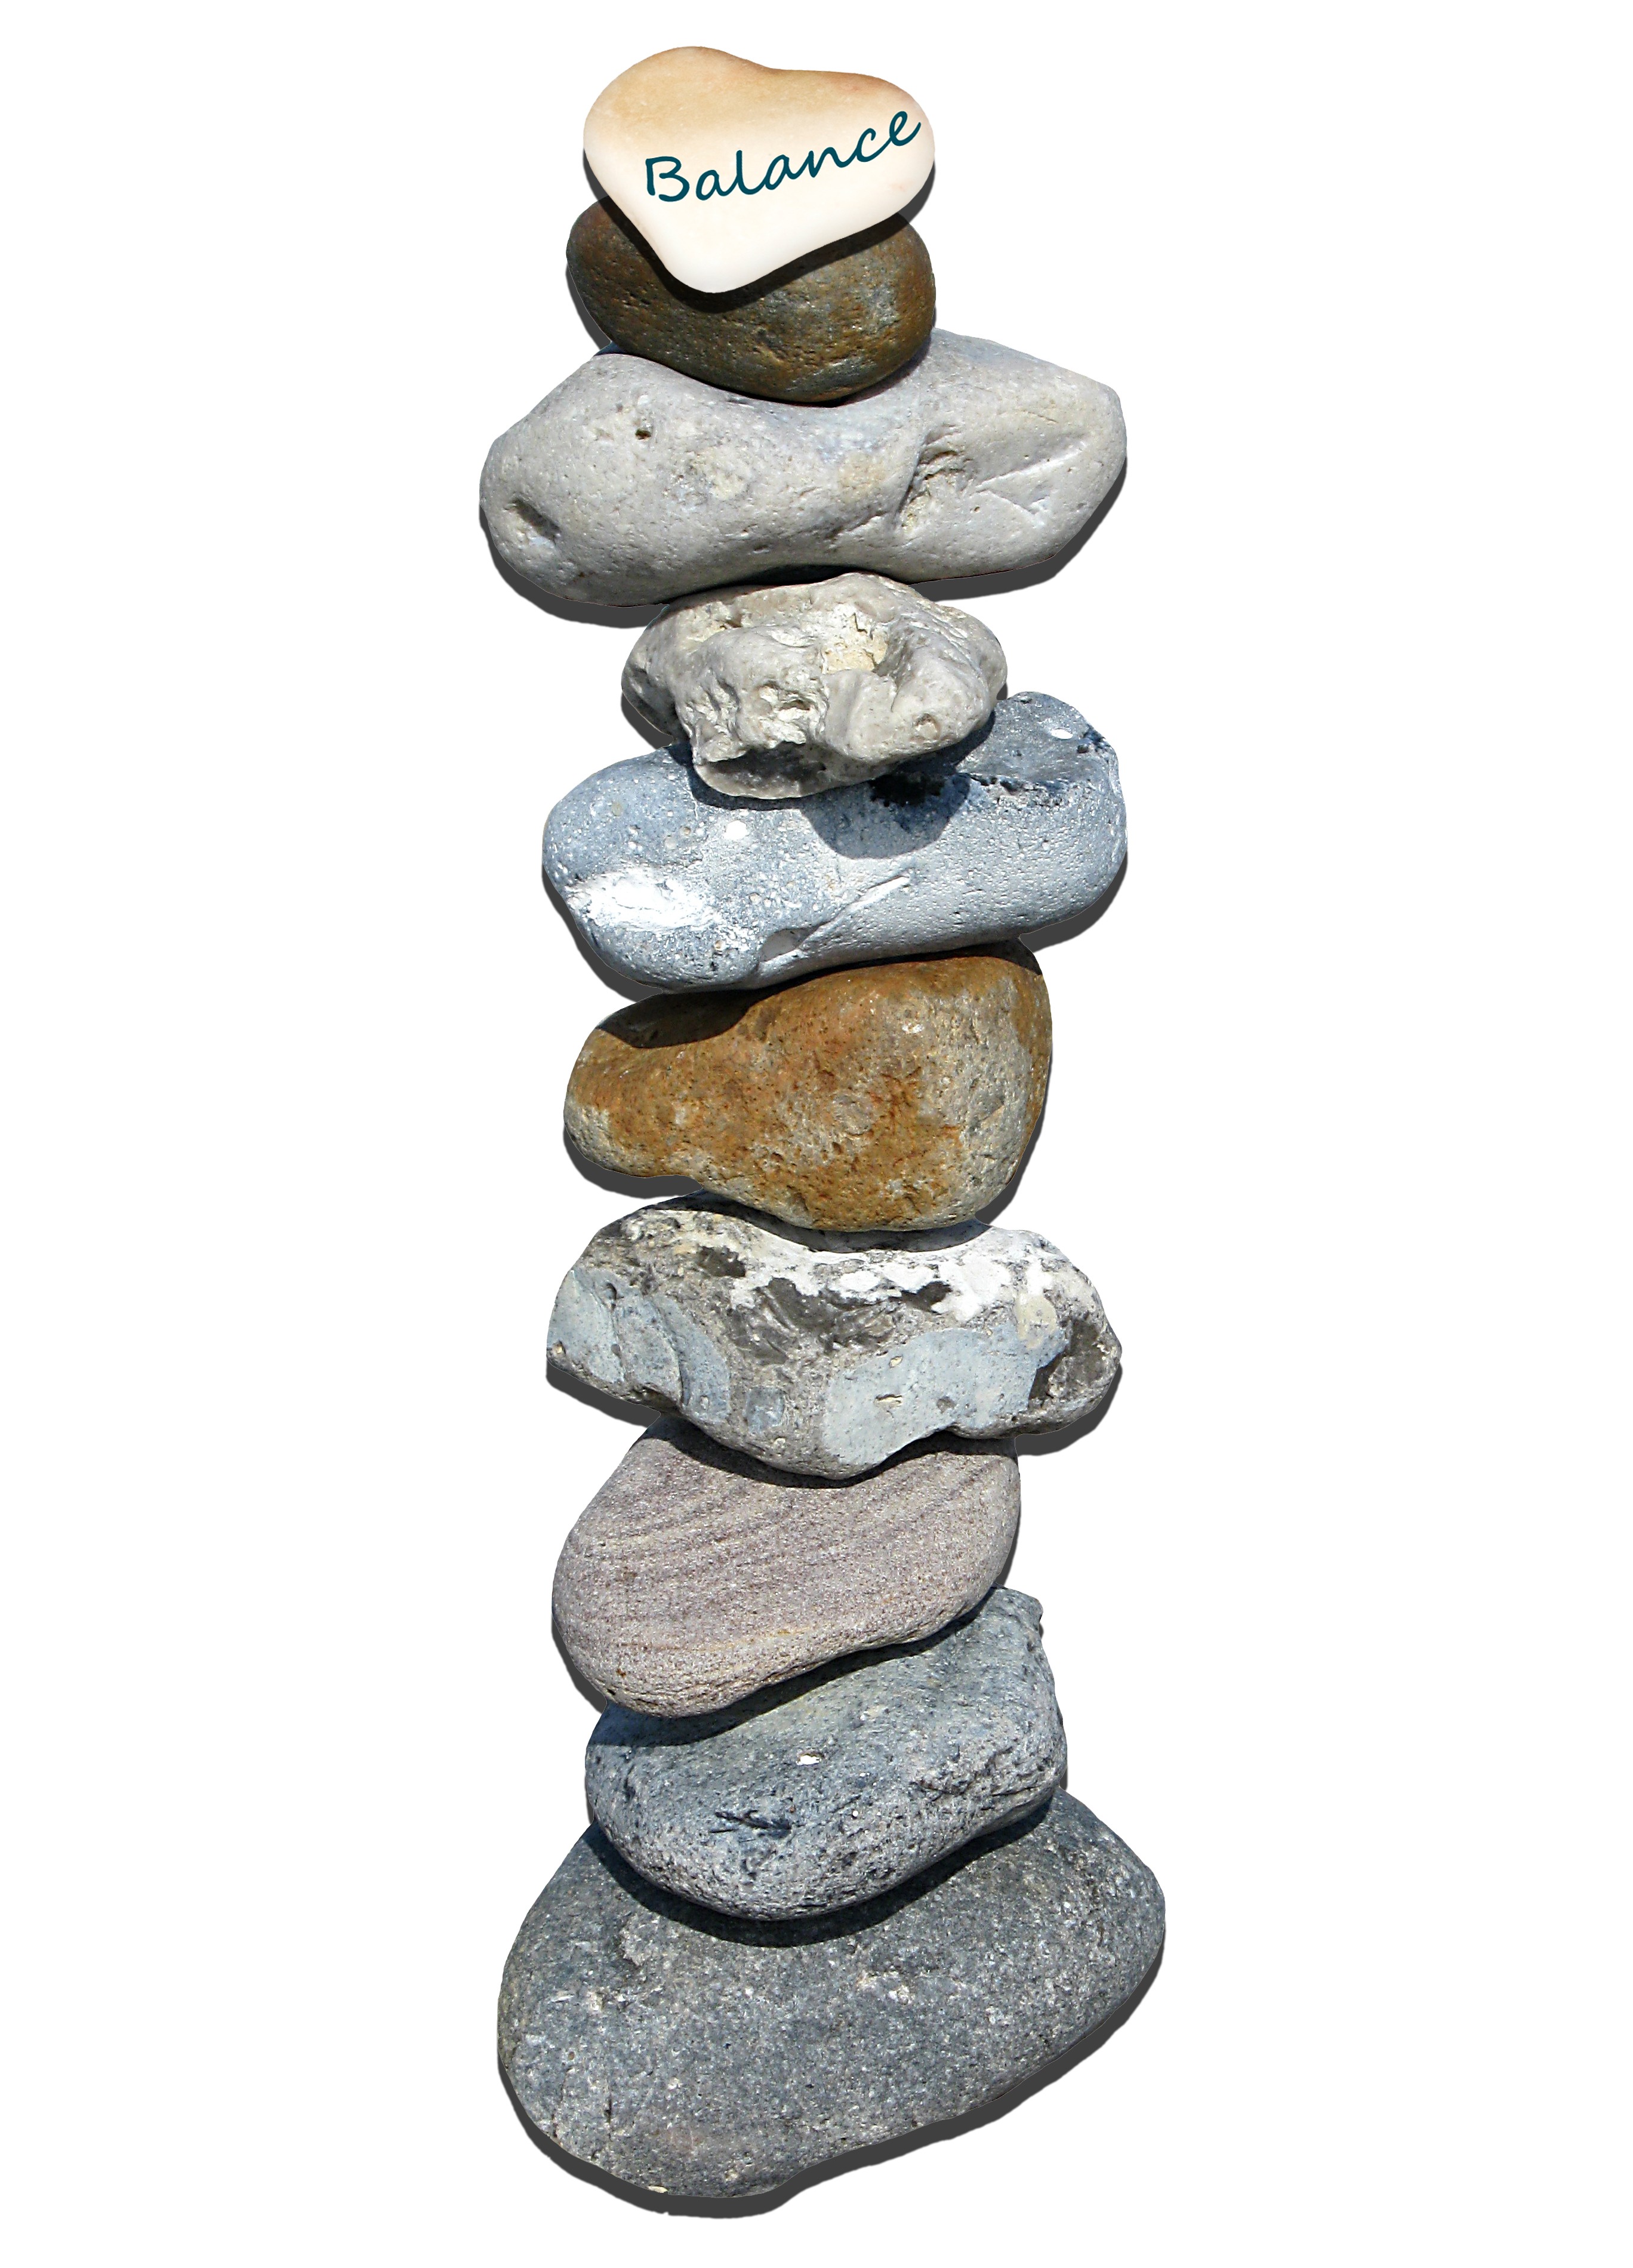
statue, relax, tower, balance, stone tower, stones, relaxation, luck, water feature, success, layered, stone carving, good luck storm